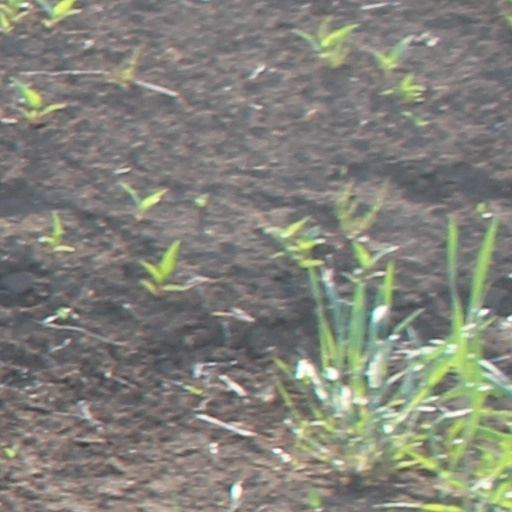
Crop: wheat